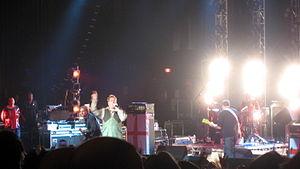
Le punk rock est un genre musical dérivé du rock, apparu au milieu des années 1970 et associé au mouvement punk de cette même époque. Précédé par une variété de musique protopunk des années 1960 et du début des années 1970, le punk rock se développe surtout entre 1974 et 1976 aux États-Unis, au Royaume-Uni et en Australie. Des groupes comme les Ramones, les Sex Pistols, et The Saints sont reconnus comme les pionniers d'un nouveau mouvement musical.